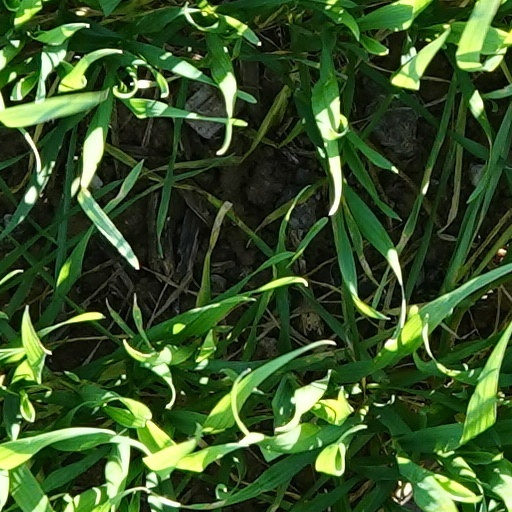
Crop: wheat